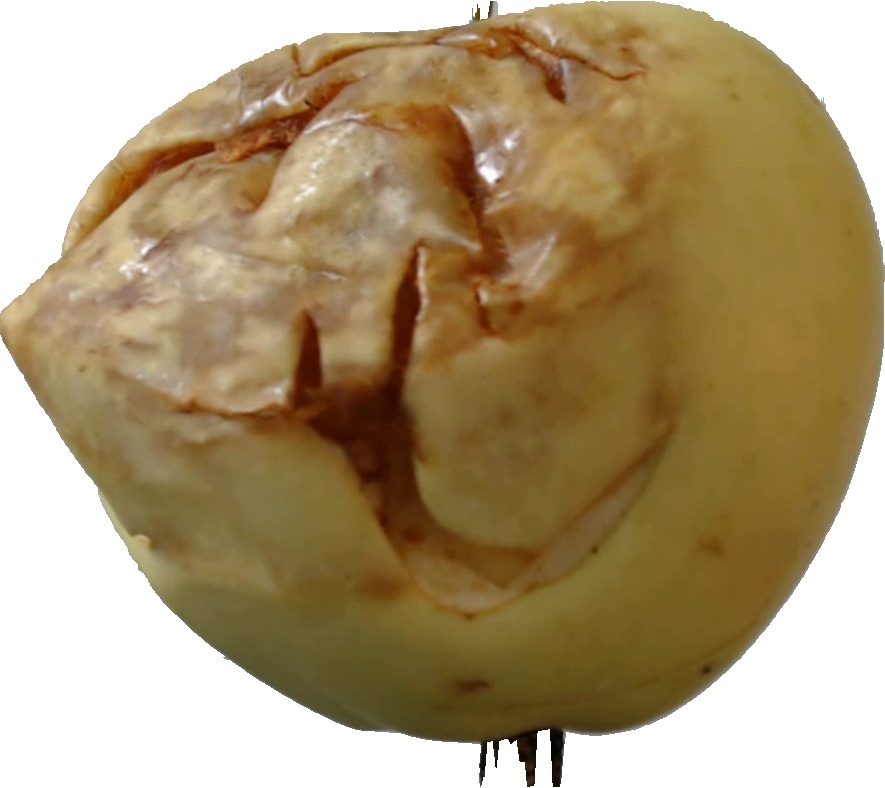
Label: apple_hit_1